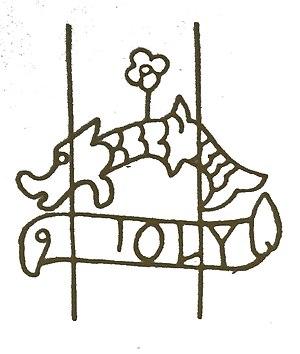
filigrane d'un moulin de l'Aube.
Le moulin de la Pielle était un moulin situé à Troyes dans l'Aube.